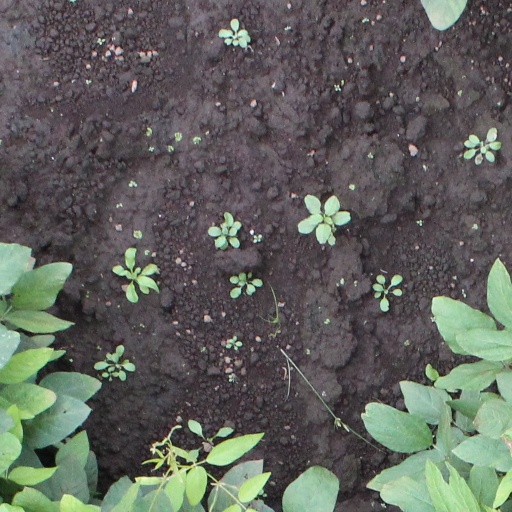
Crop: soybean